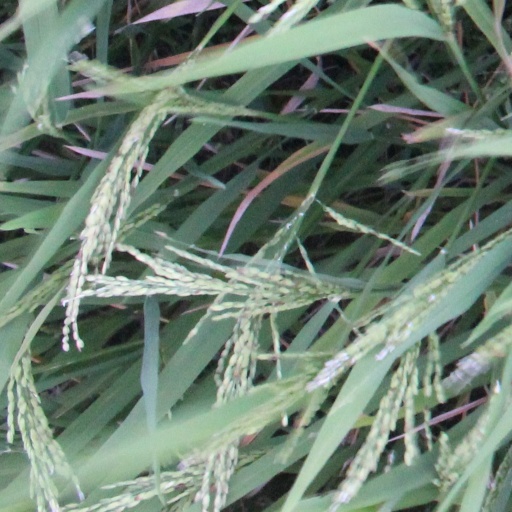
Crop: rice